La India

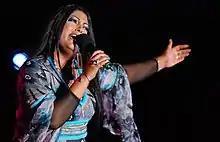
La India performing at the Festival de la Salsa in Nicaragua in 2008.

Linda Bell Viera Caballero (born March 9, 1969), known professionally as La India, is a Puerto Rican singer and songwriter of salsa, house music and Latin pop. La India has been nominated for both Grammy and Latin Grammy Awards, winning the Latin Grammy Award for Best Salsa Album for the "Intensamente La India Con Canciones De Juan Gabriel" album.